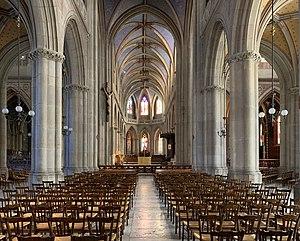
La cathédrale Saint-Jean-Baptiste de Belley est une cathédrale catholique située à Belley, dans l'Ain, dans le diocèse de Belley-Ars. Malgré ce statut, l'évêque du diocèse, qui recouvre le département de l’Ain, réside à Bourg-en-Bresse depuis 1978. La collégiale Notre-Dame-de-Bourg a été d’ailleurs érigée en co-cathédrale en 1992. Enfin, c’est en 1988 que le nom Ars a été ajouté au nom du diocèse. La cathédrale Saint-Jean-Baptiste constitue un bel exemple d’édifice religieux néo-gothique du XIXᵉ siècle.